Frederick Weld

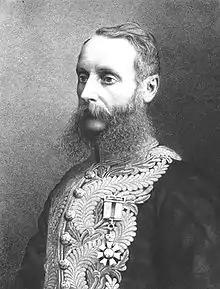
Sir Frederick Weld, date unknown

Sir Frederick Aloysius Weld (9 May 1823 – 20 July 1891), was an English-born New Zealand politician and colonial administrator of various British colonies and territories located in Oceania and Southeast Asia. He was the sixth Prime Minister of New Zealand, and later served as Governor of Western Australia, Governor of Tasmania, and Governor of the Straits Settlements.